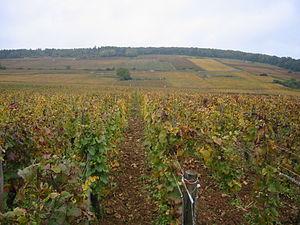
Vignoble de Gevrey Chambertin en Bourgogne en Automne 3
Le gevrey-chambertin est un vin français d'appellation d'origine contrôlée produit sur une partie de la commune de Gevrey-Chambertin et de Brochon, en Côte-d'Or. Il s'agit d'un vin de Bourgogne, sur la côte de Nuits.